Siege of Kaifeng (1232)

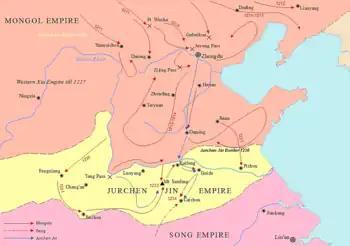
Mongol Conquest of Jurchen Jin

In the siege of Kaifeng from 1232 to 1233, the Mongol Empire captured Kaifeng, the capital of the Jurchen-led Jin dynasty. The Mongol Empire and the Jin dynasty had been at war for nearly two decades, beginning in 1211 after the Jin dynasty refused the Mongol offer to submit as a vassal. Ögedei Khan sent two armies to besiege Kaifeng, one led by himself, and the other by his brother Tolui. Command of the forces, once they converged into a single army, was given to Subutai who led the siege. The Mongols arrived at the walls of Kaifeng on April 8, 1232.